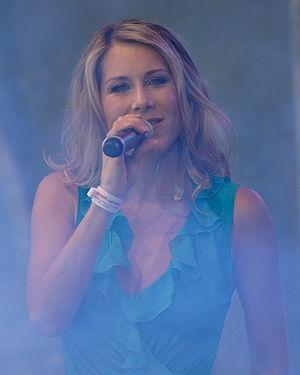
Simone Stelzer est une chanteuse et actrice autrichienne.